Dinas Island

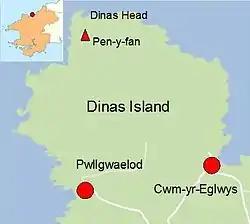
Dinas Island showing Pen-y-fan and Dinas HeadInset: location within Pembrokeshire

Dinas Island (Welsh: "Ynys Dinas") is a peninsula, partially detached from the mainland, in the community of Dinas Cross between Fishguard and Newport, Pembrokeshire, in southwest Wales. A triangulation point shows above sea level at Pen-y-fan. Although Dinas Head is the northernmost part of the promontory where the cliffs meet the sea, the name is sometimes loosely used to refer to this highest point. Dinas Island is contained within the Pembrokeshire Coast National Park and the headland is under the care of the National Trust.